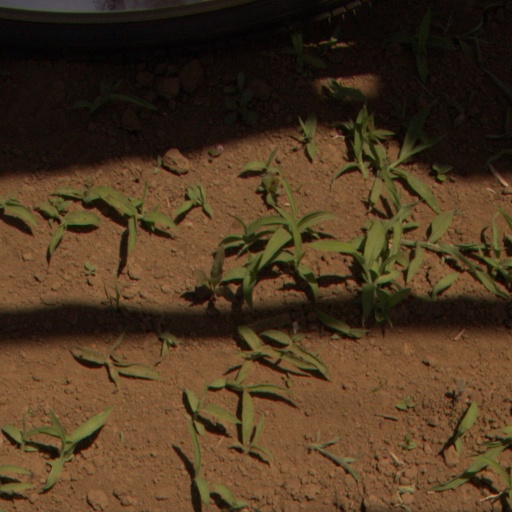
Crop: Jerusalem artichoke